Ashley (automobile)

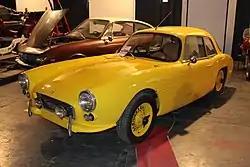
Ashley Sportiva at Auto Retro 2010 in Barcelona. For further info on this car see the <a href="http%3A//ashleysportiva.weebly.com/ashley-sportiva---enx-438c.html">AshleyPhoenix

In 1961 the company moved again, this time to Bush Fair, Harlow, but the following year production of body shells ceased when the specials market waned, due to a change in Sales Tax rules. The company, however, continued to manufacture GRP hardtops and bonnets for sports cars.